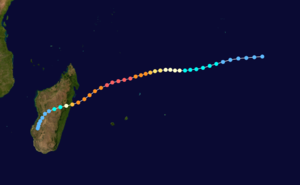
Le cyclone Geralda est un cyclone tropical de catégorie 5 qui a causé d'immenses dégâts à Madagascar à la fin du mois de janvier 1994. Il compte parmi les plus forts à avoir frappé le pays. Le cyclone a débuté comme une zone de basse pression sur l'océan Indien le 25 janvier. Au cours des quelques jours suivants, la dépression s'est progressivement intensifiée, atteignant son intensité maximale avec des vents soutenus pendant dix minutes de 200 km/h le 31 janvier. Le cyclone Geralda a touché les terres près de Toamasina à Madagascar après s'être affaibli. Quelques heures après son arrivée dans les terres, le système s'était considérablement affaibli et, au 5 février, Geralda était devenu une dépression terrestre. Il est devenu extra-tropical trois jours plus tard.